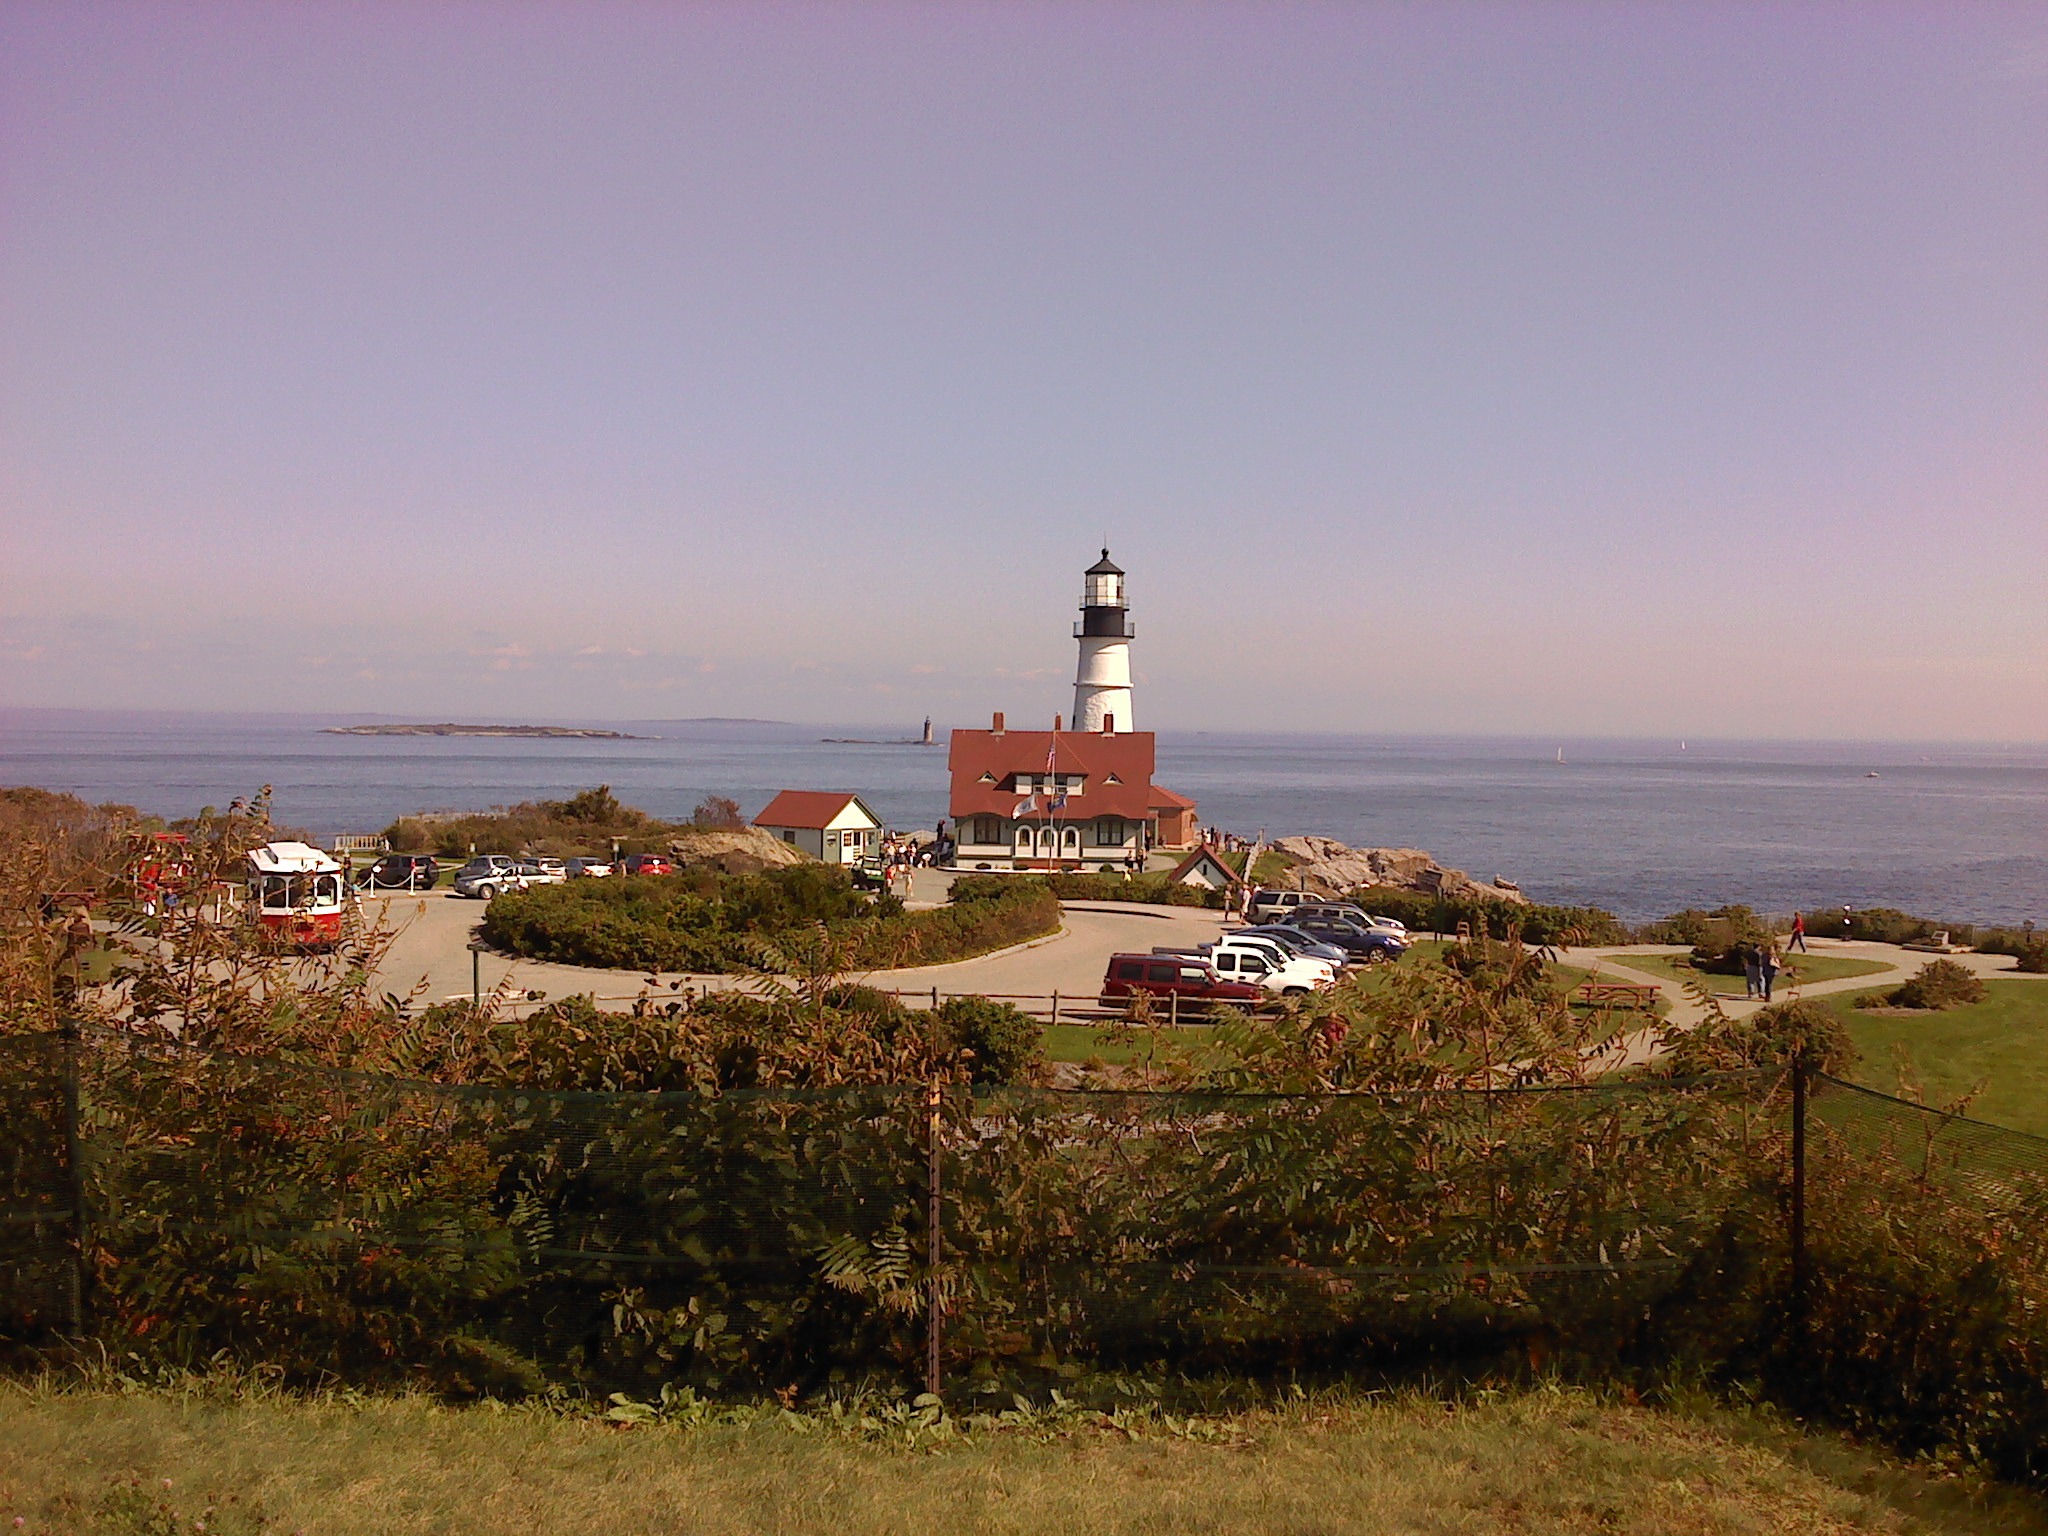
beach, sea, coast, ocean, horizon, light, lighthouse, architecture, night, ray, shore, coastal, beam, coastline, cliff, seaside, dusk, cove, tower, bay, beacon, tourism, terrain, nautical, marine, safety, navigation, warning, maritime, maine, guide, cape, guidance, searchlight